Syro-Malankara Catholic Church

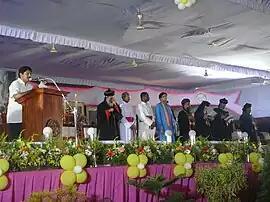

Thomas Naickamparampil was appointed as the first exarch of the Syro-Malankara Catholic Exarchate in the United States by Pope Benedict XVI, with consultation by Cleemis and the Holy Synod of Syro-Malankara Catholic Church, on 14 July 2010. He was ordained bishop and received the name Aboon Thomas Eusebius on 21 September 2010 at St. Mary's Malankara Syrian Catholic Cathedral, Thiruvananthapuram. His installation ceremony was on 3 October 2010 at Kellenberg Memorial High School, Uniondale, New York.